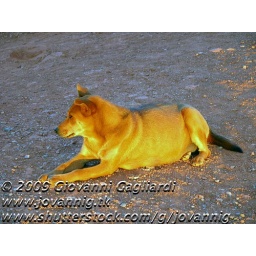
Sunset time in Monument Valley. A dog illuminated by all the golden colours